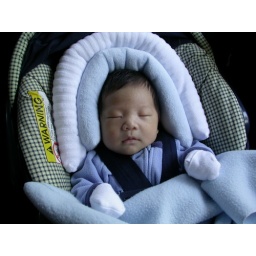
Christopher in his car seat